Double Duty

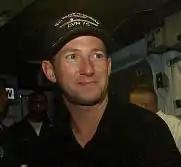
John Andretti was the first driver to attempt "Double Duty" in 1994.

IndyCar veteran John Andretti switched full-time to the NASCAR Winston Cup Series starting in 1994, but desired to also compete in the Indy 500. Andretti announced that he would become the first driver ever to attempt to drive in both the Indy 500 and Coca-Cola 600 in the same day. Andretti successfully qualified for both events, and planned a detailed travel itinerary. On race day, Andretti got off to a good start early on. He was running as high as third at Indianapolis during the first half of the race. At the checkered flag, Andretti finished 10th at Indy. He then immediately boarded a helicopter to the airport. He flew to Charlotte, and arrived in just enough time to make the start for the Coca-Cola 600. Since Andretti missed the pre-race drivers' meeting, he was forced to start at the back of the field at Charlotte. He dropped out on lap 220 with engine failure, and finished 36th.